Tissington Trail

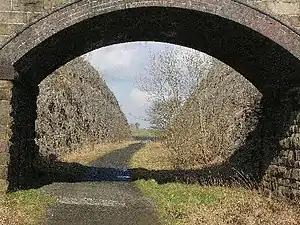
Coldeaton Cutting on the Tissington Trail

The Tissington Trail is a bridleway, footpath and cycleway in Derbyshire, England, along part of the trackbed of the former railway line connecting Ashbourne to Buxton. It takes its name from the village of Tissington, which it skirts. Opened in 1971, and now a part of the National Cycle Network, it stretches for from Parsley Hay in the north to Ashbourne in the south.